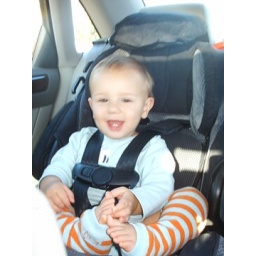
This was the only time he was happy in the car seat